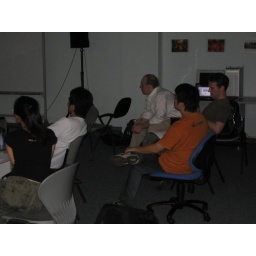
Alex Mitchell, Game Design Lecturer in grey and Allan Simonsen, Local Game Developer in white shirt at the back.